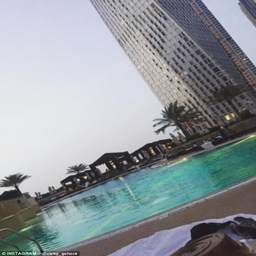
person has been enjoying cocktails by the luxury hotel 's pool